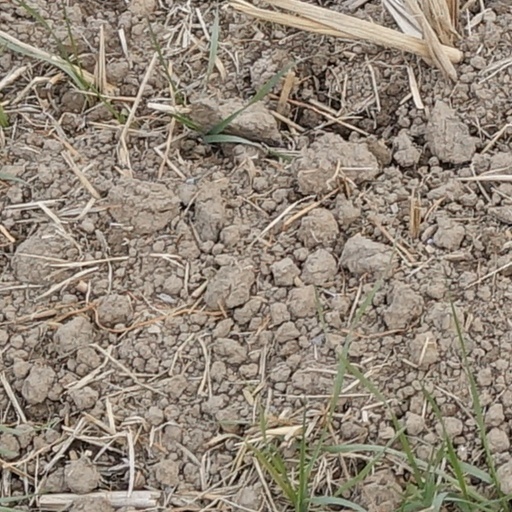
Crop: wheat